Timișoara

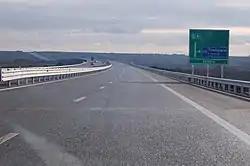
A1 motorway near Timișoara

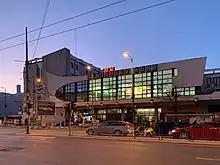
Timișoara North railway station

After 1989, major changes took place in the structure of industrial activities in Timișoara due to the restructuring and retrofitting processes, industrial production currently including both traditional sub-branches and new, modern and dynamic ones. Unlike cities such as Cluj-Napoca, Iași or Bucharest, the localization of industry within the city is specific to Timișoara. The main industrial groups in the city can be structured in three types: urban industrial areas, with large area and complex profile (Calea Buziașului, Freidorf, pericentral area along the railway, Calea Șagului, etc.), industrial platforms with unitary profile (UMT and Solventul) and dispersed industrial units, respectively. In recent decades, industrial areas have developed along major road or rail arteries, with a tendency to group units by industrial profiles.